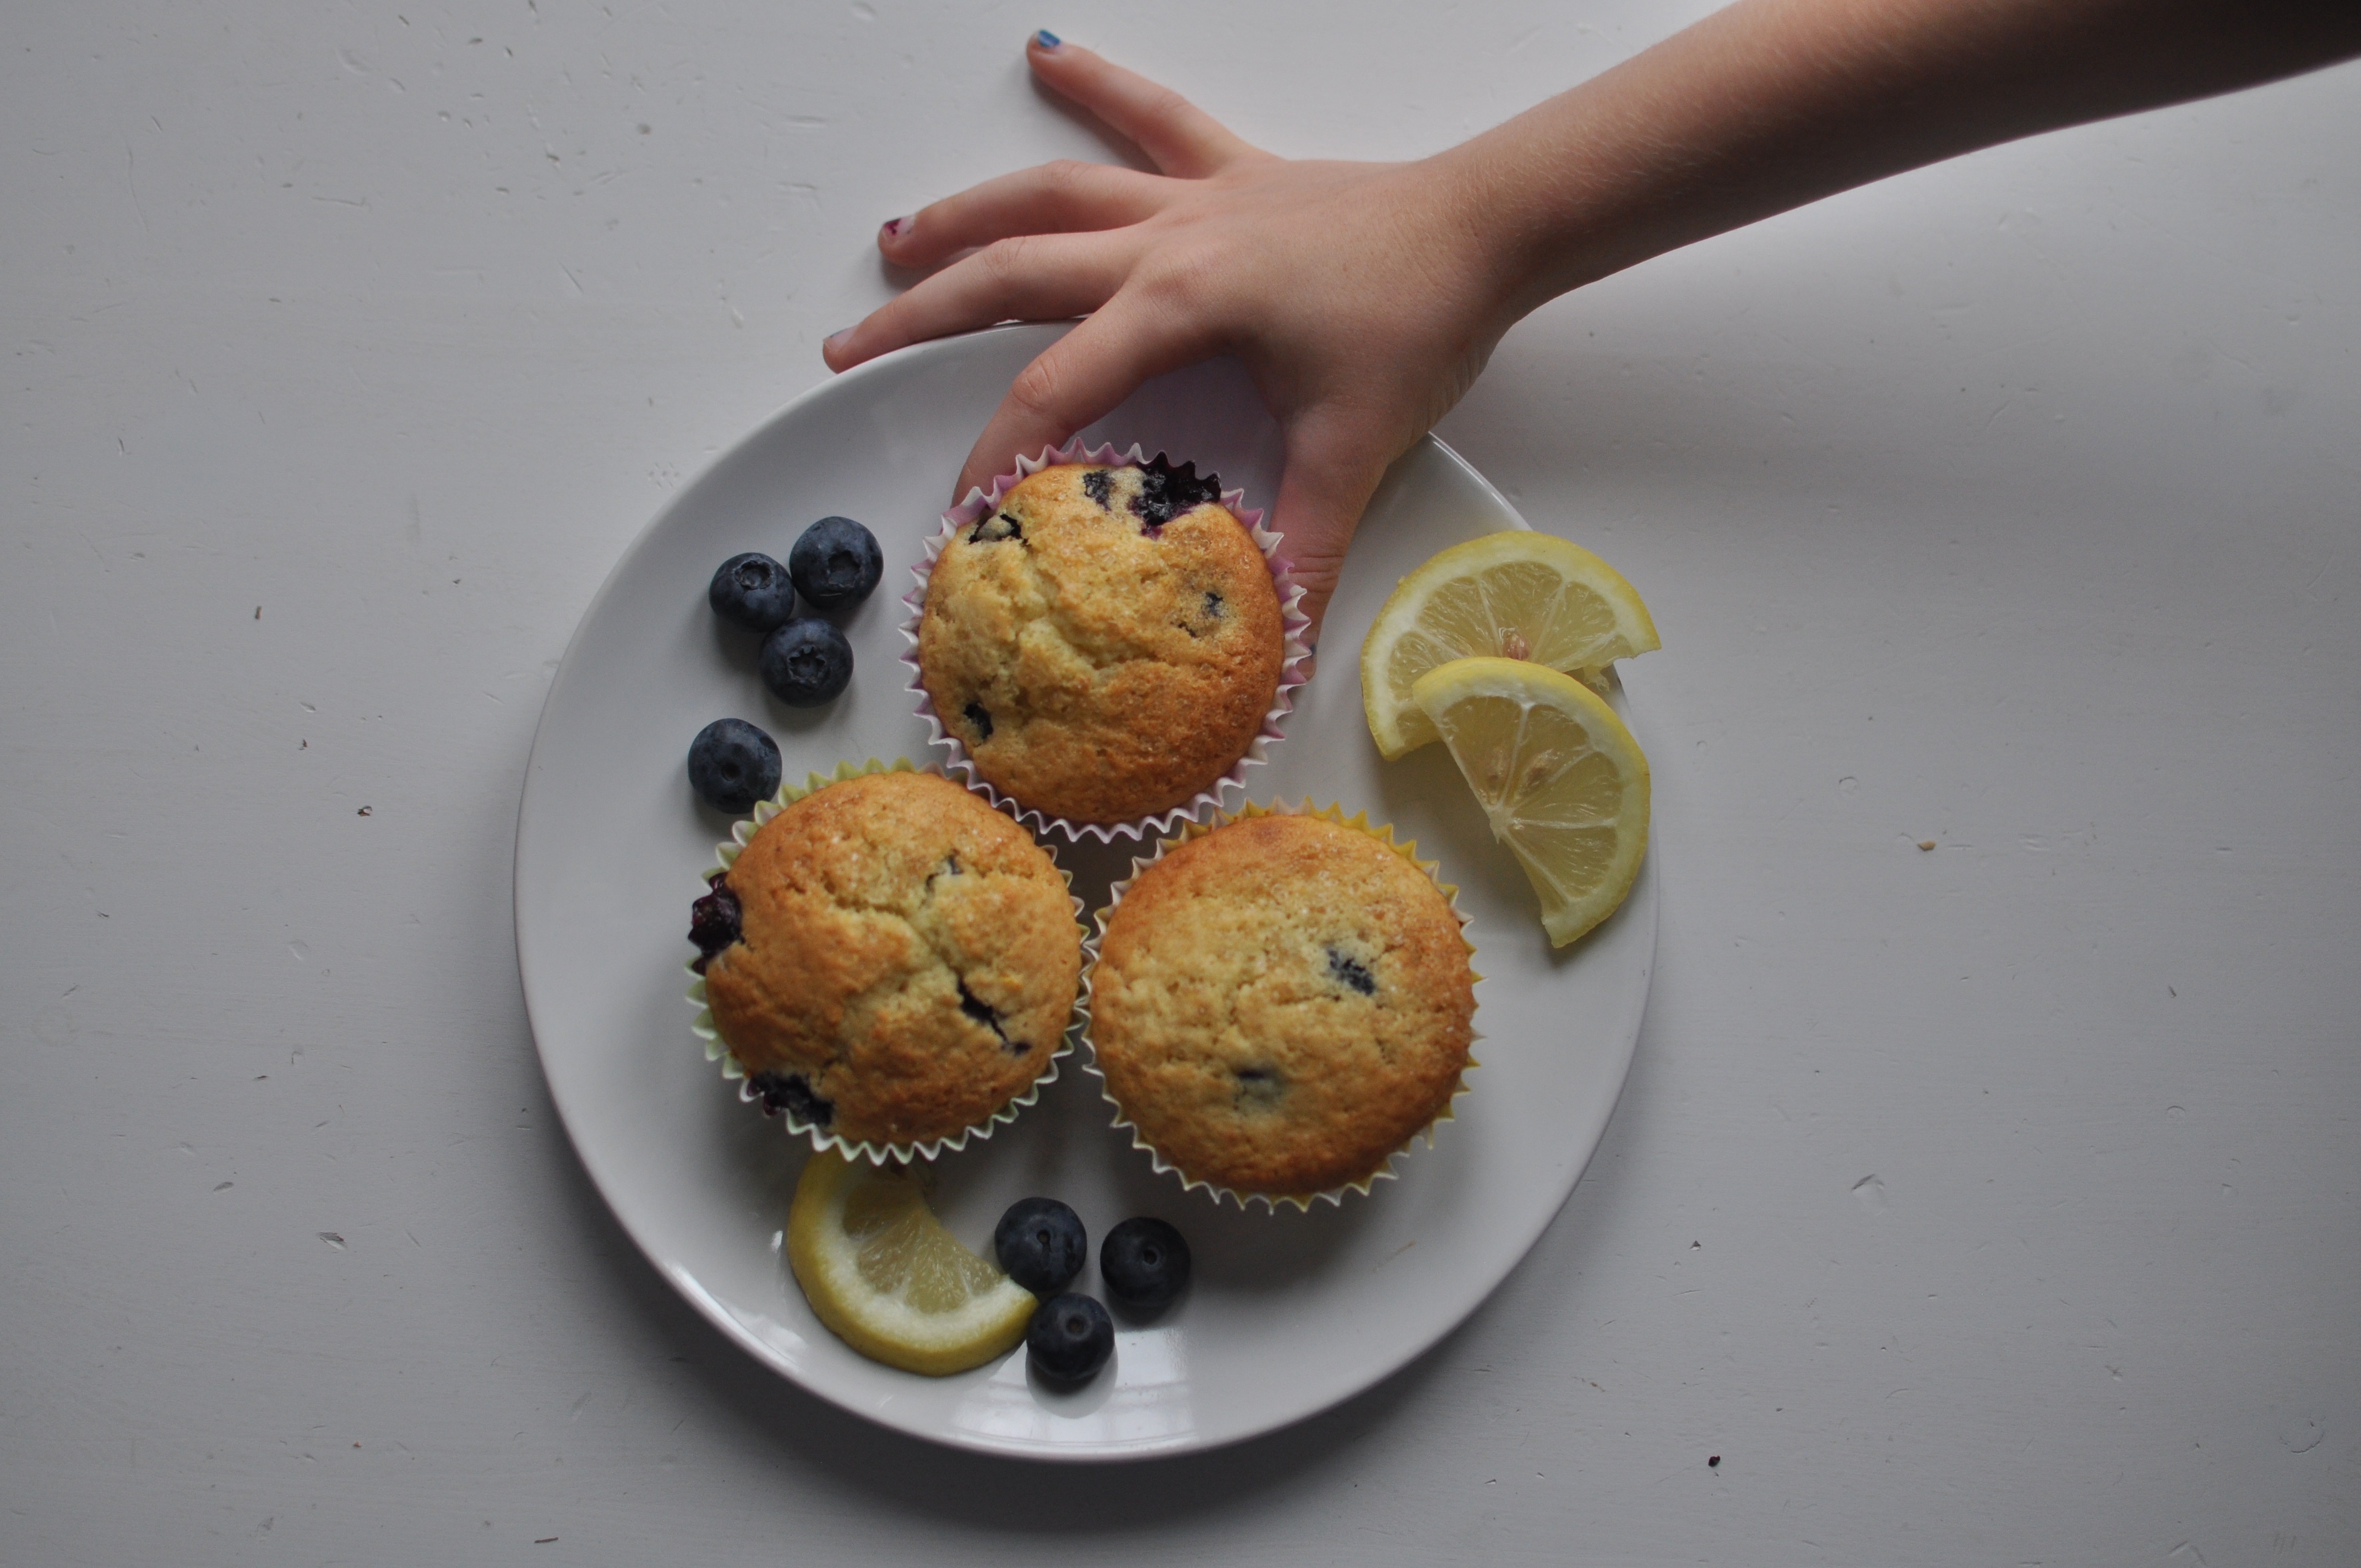
plant, fruit, berry, dish, meal, food, produce, breakfast, baking, dessert, muffin, coconut, baked goods, flavor